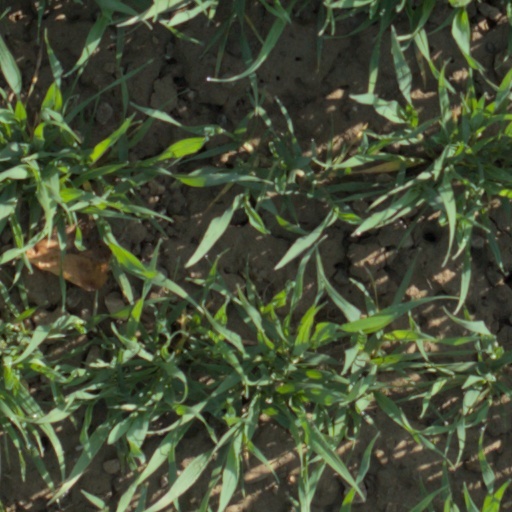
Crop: wheat